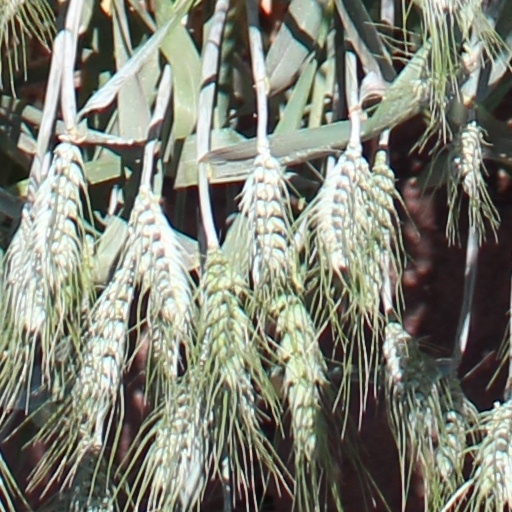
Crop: wheat